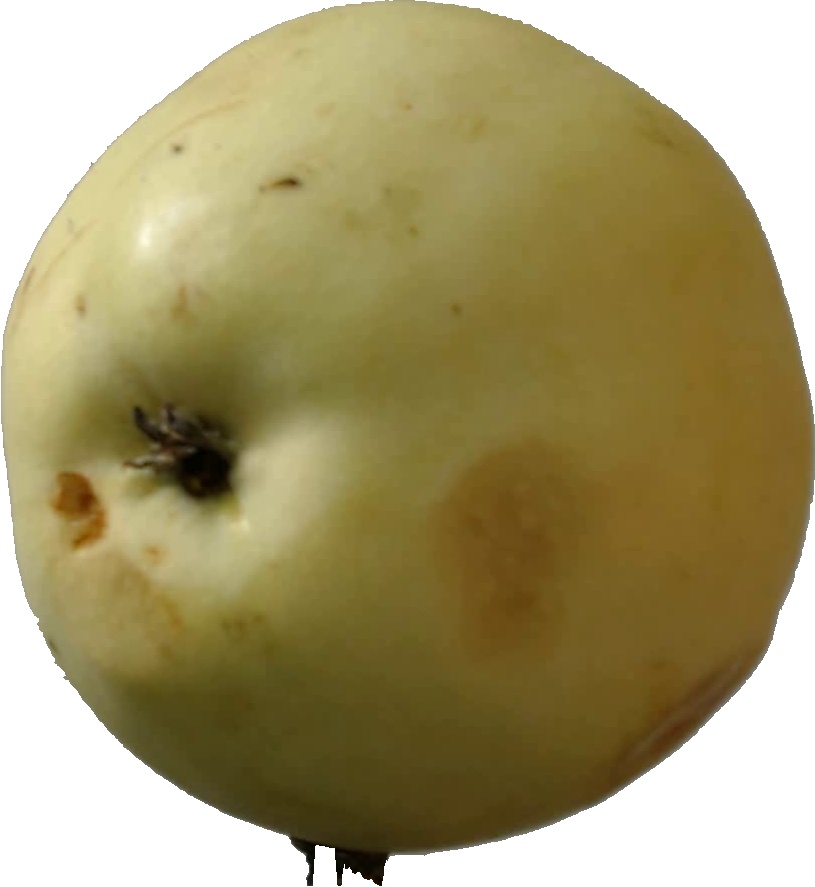
Label: apple_hit_1